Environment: real
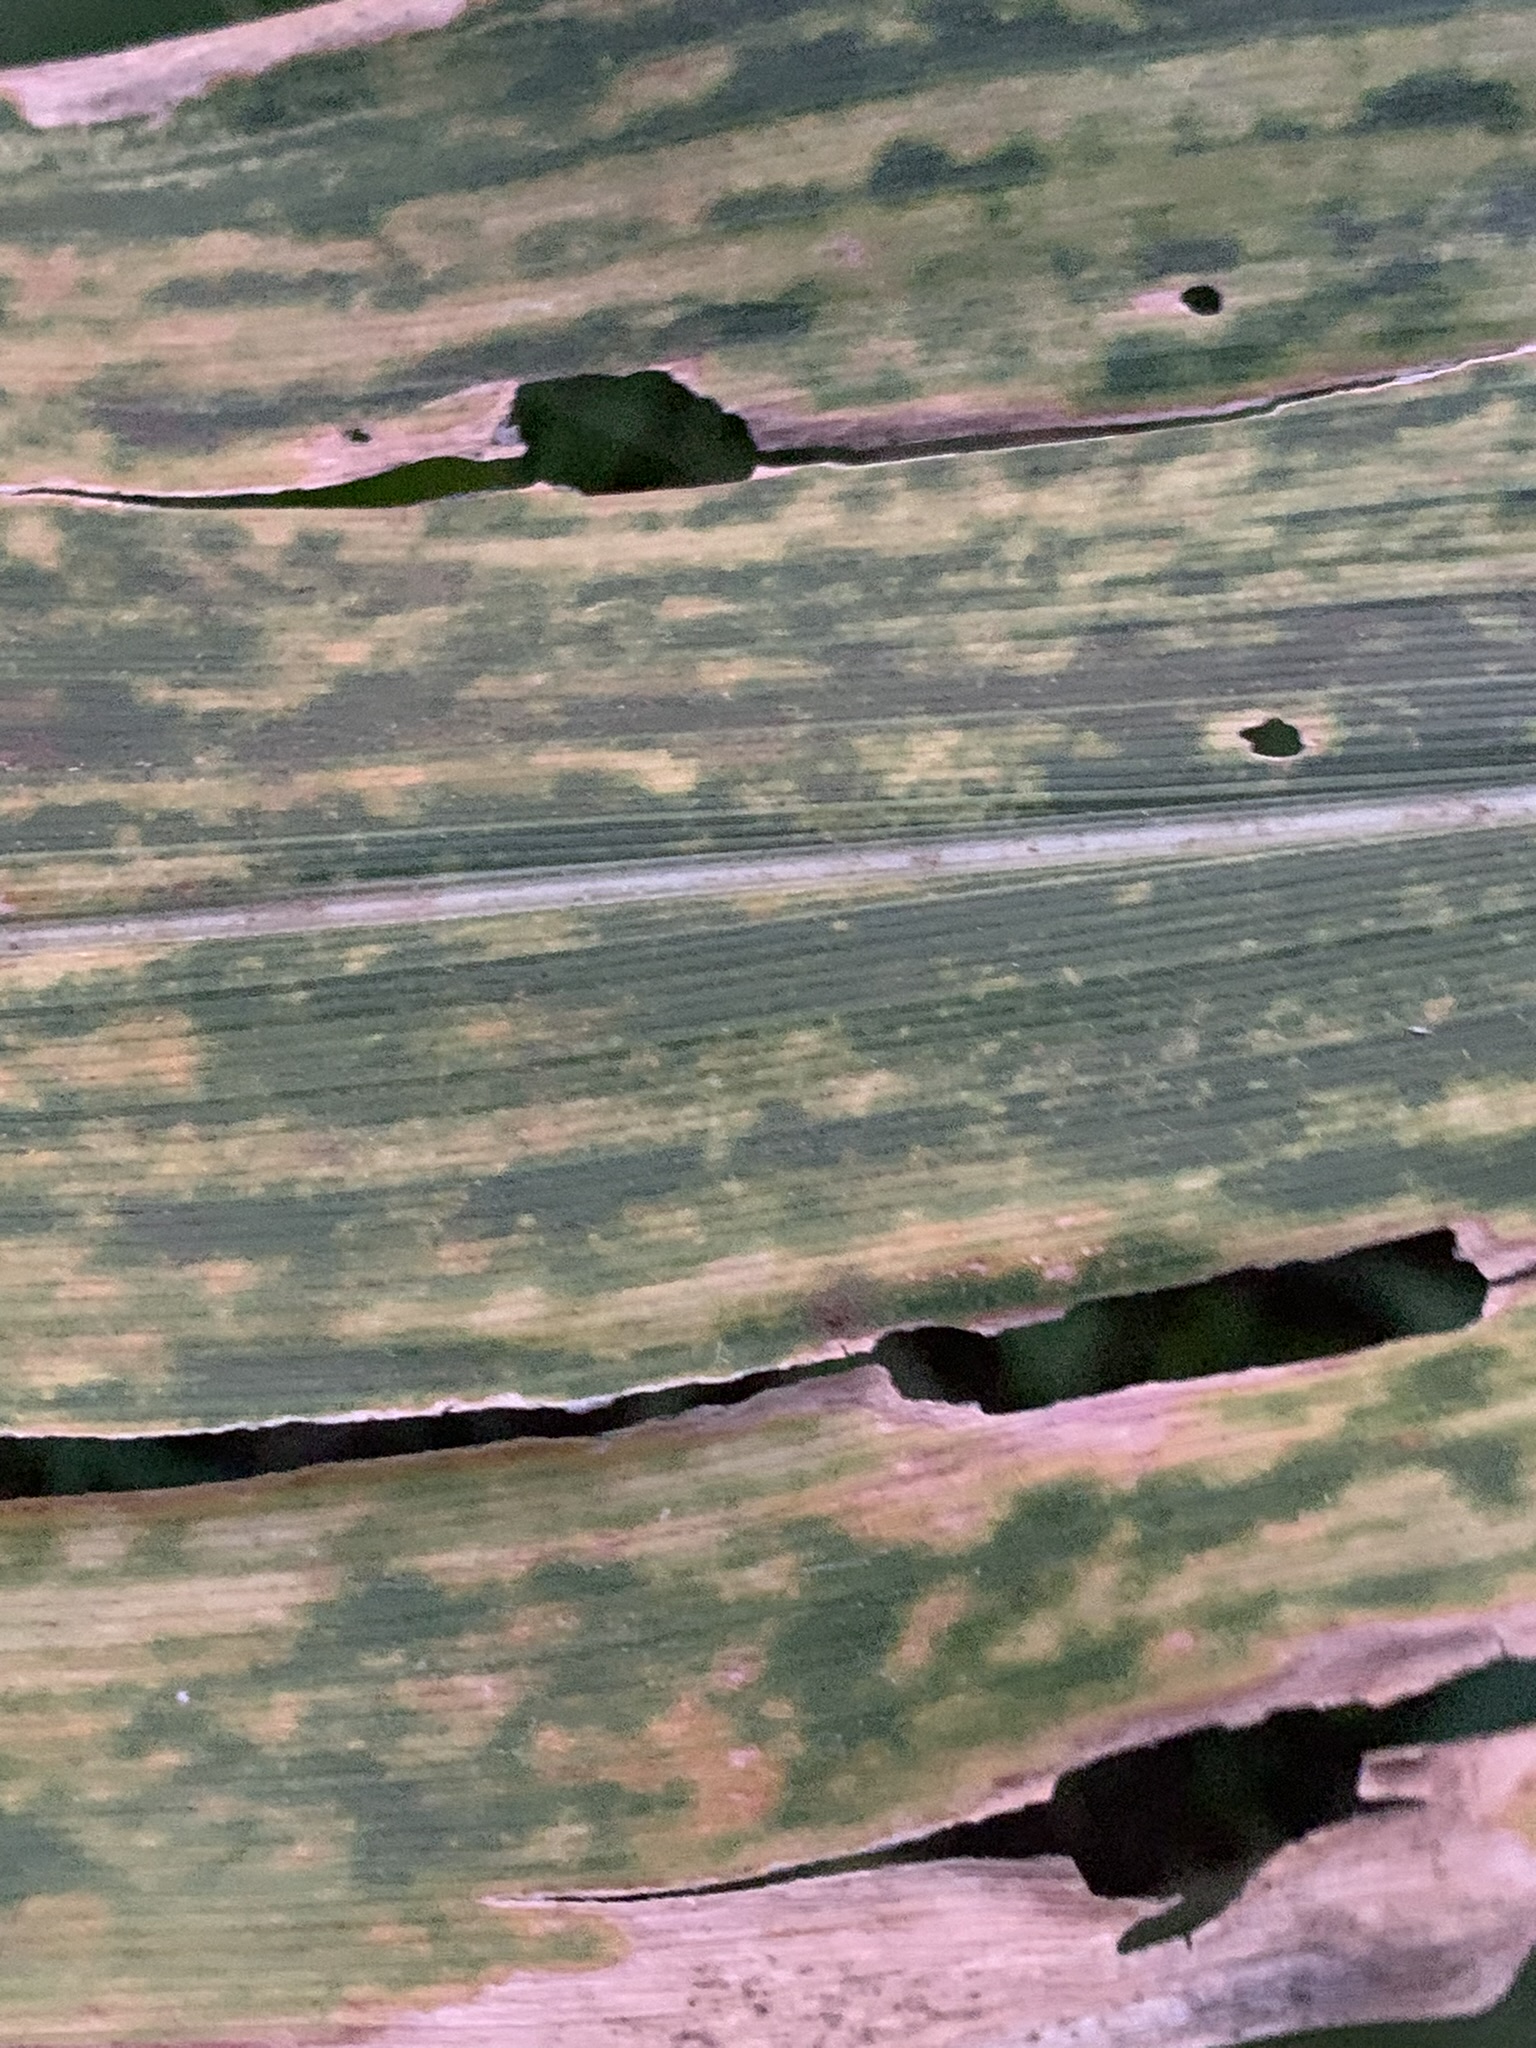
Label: lethal_necrosis